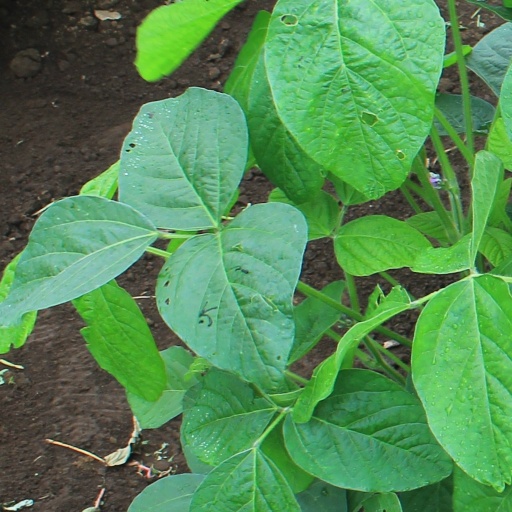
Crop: soybean